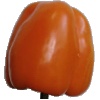
Label: Pepper Orange 1